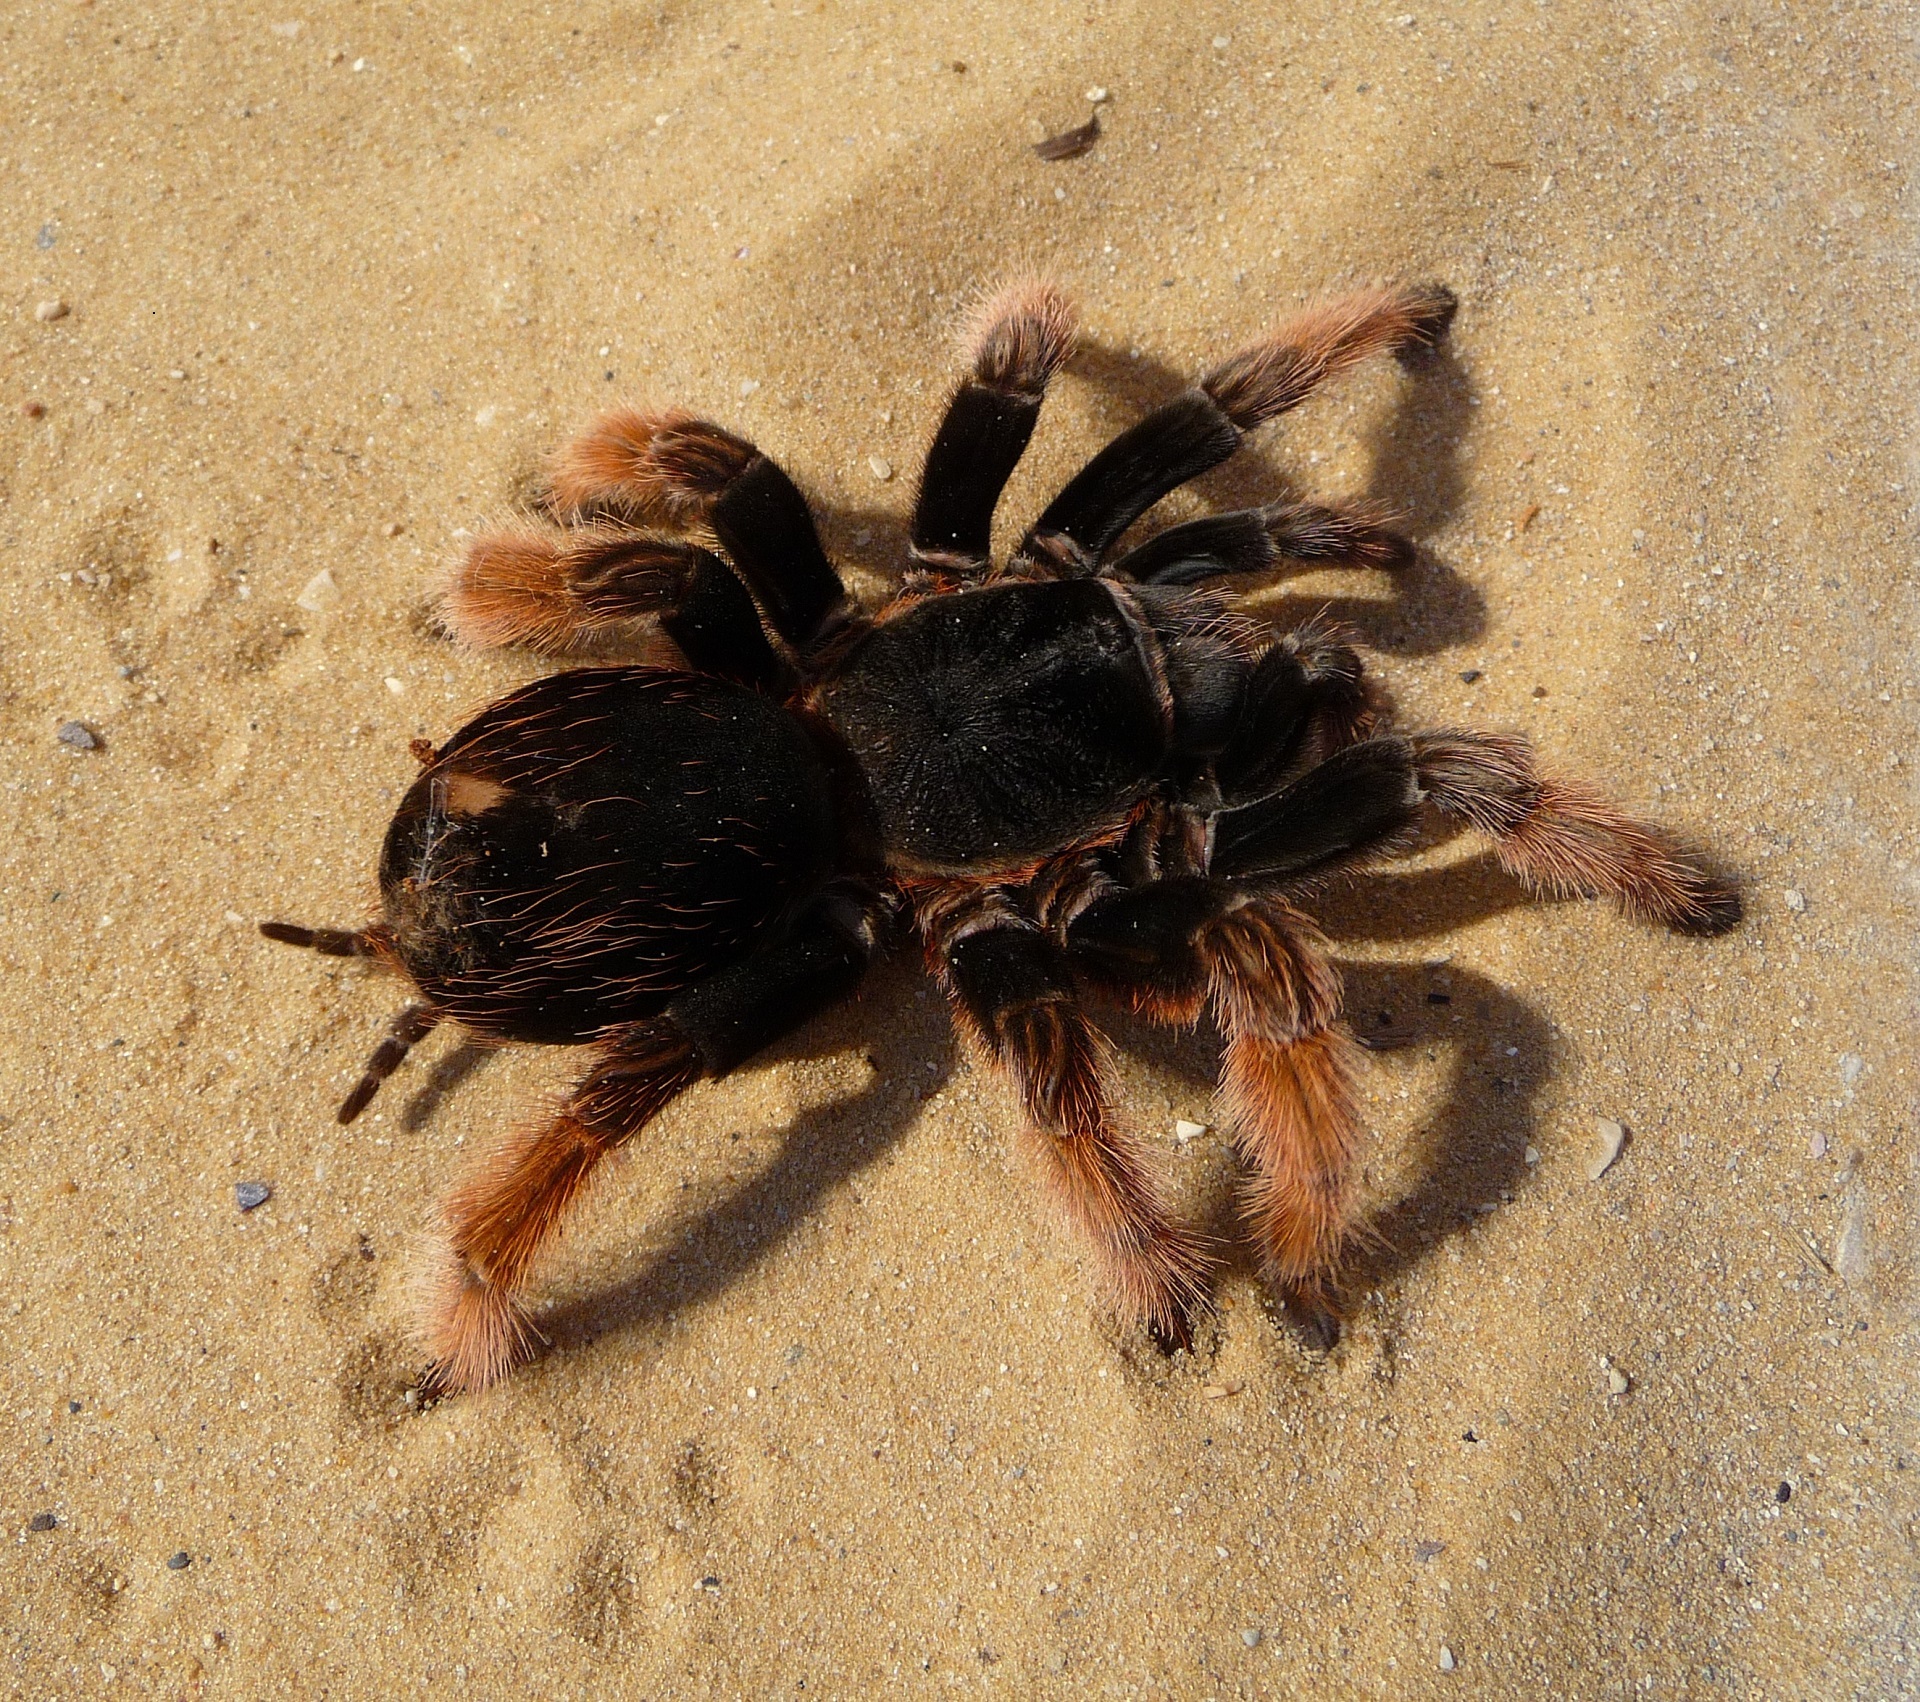
sand, portrait, tropical, macro, fauna, invertebrate, spider, hairy, arachnid, exotic, tarantula, macro photography, arthropod, wolf spider, araneus, mexican pink tarantula, orb weaver spider